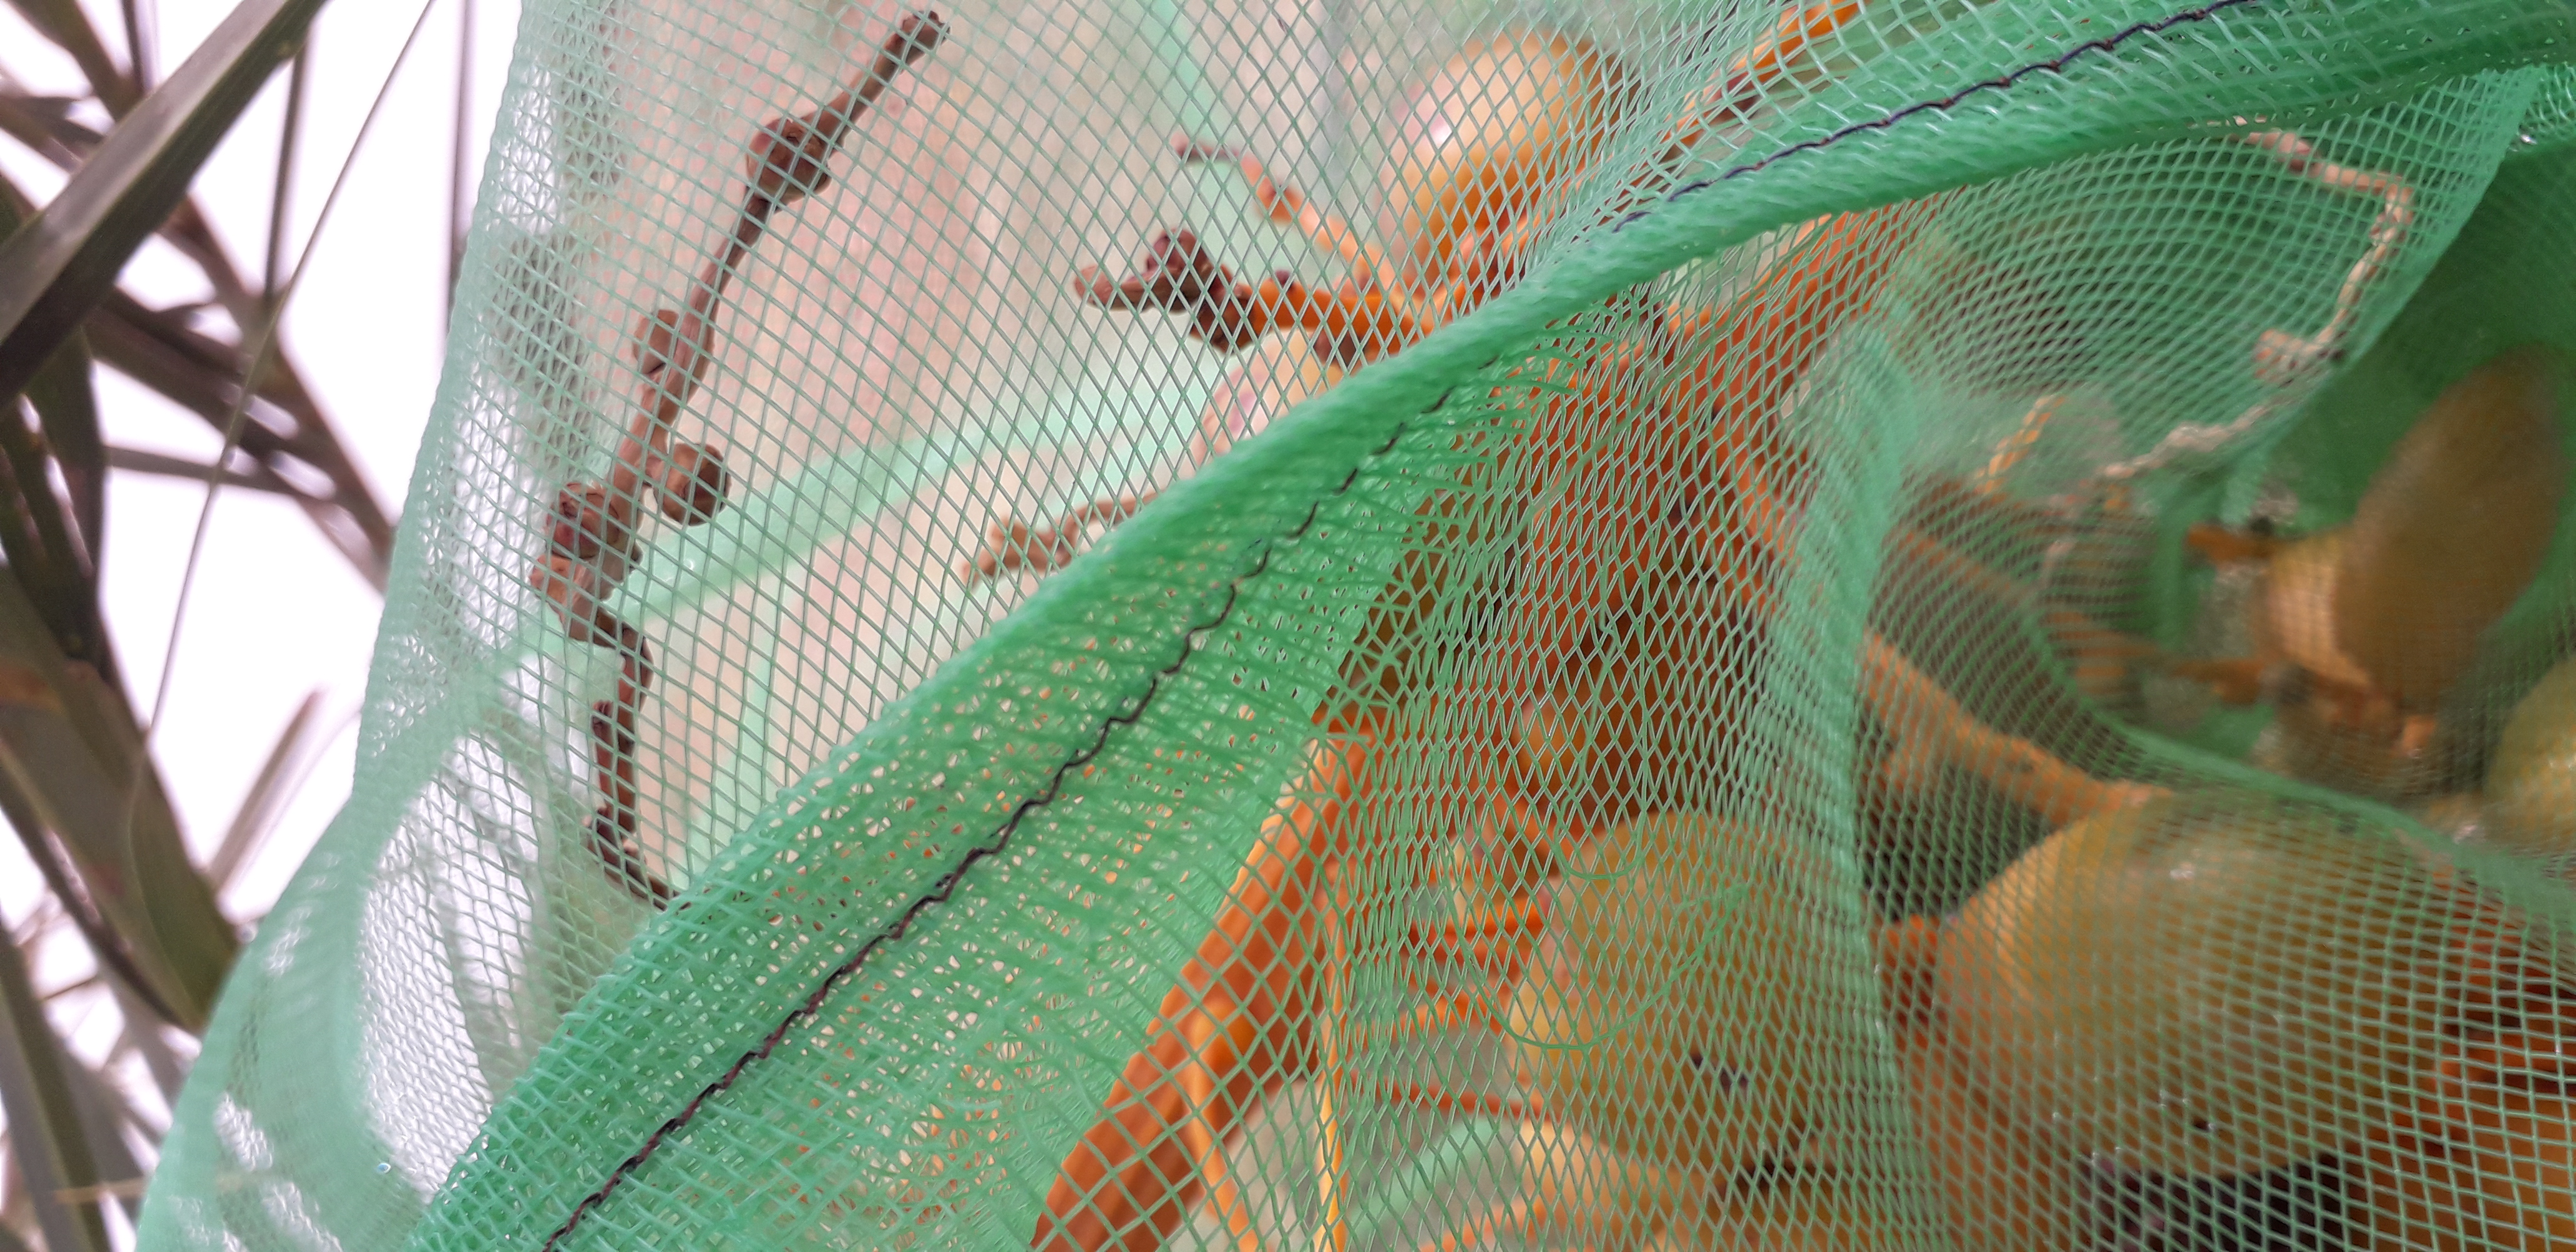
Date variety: Boufagous